Cuddalore district

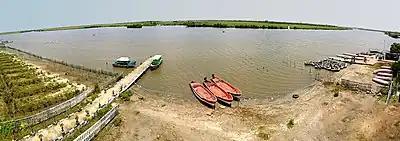
Pichavaram

Important crops grown in the district include paddy, sugarcane, groundnut, cumbu, maize,